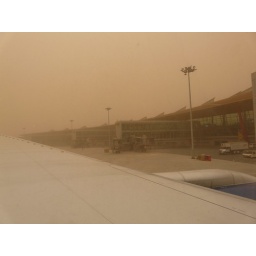
the dragon roof in the sand storm